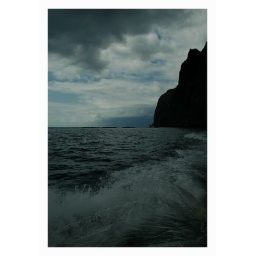
Precariously tilted to avoid the yellow of our boat which found some reflection in the water.